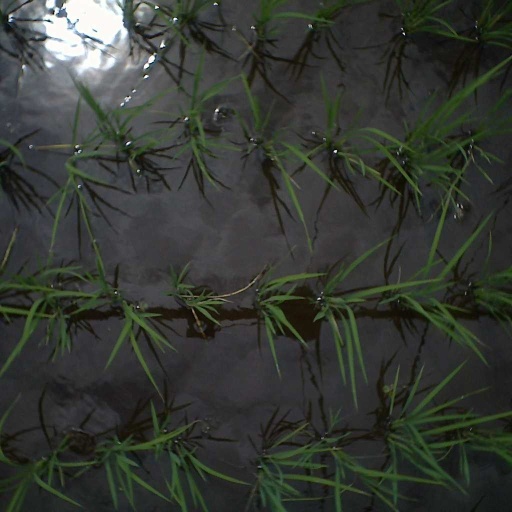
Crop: rice